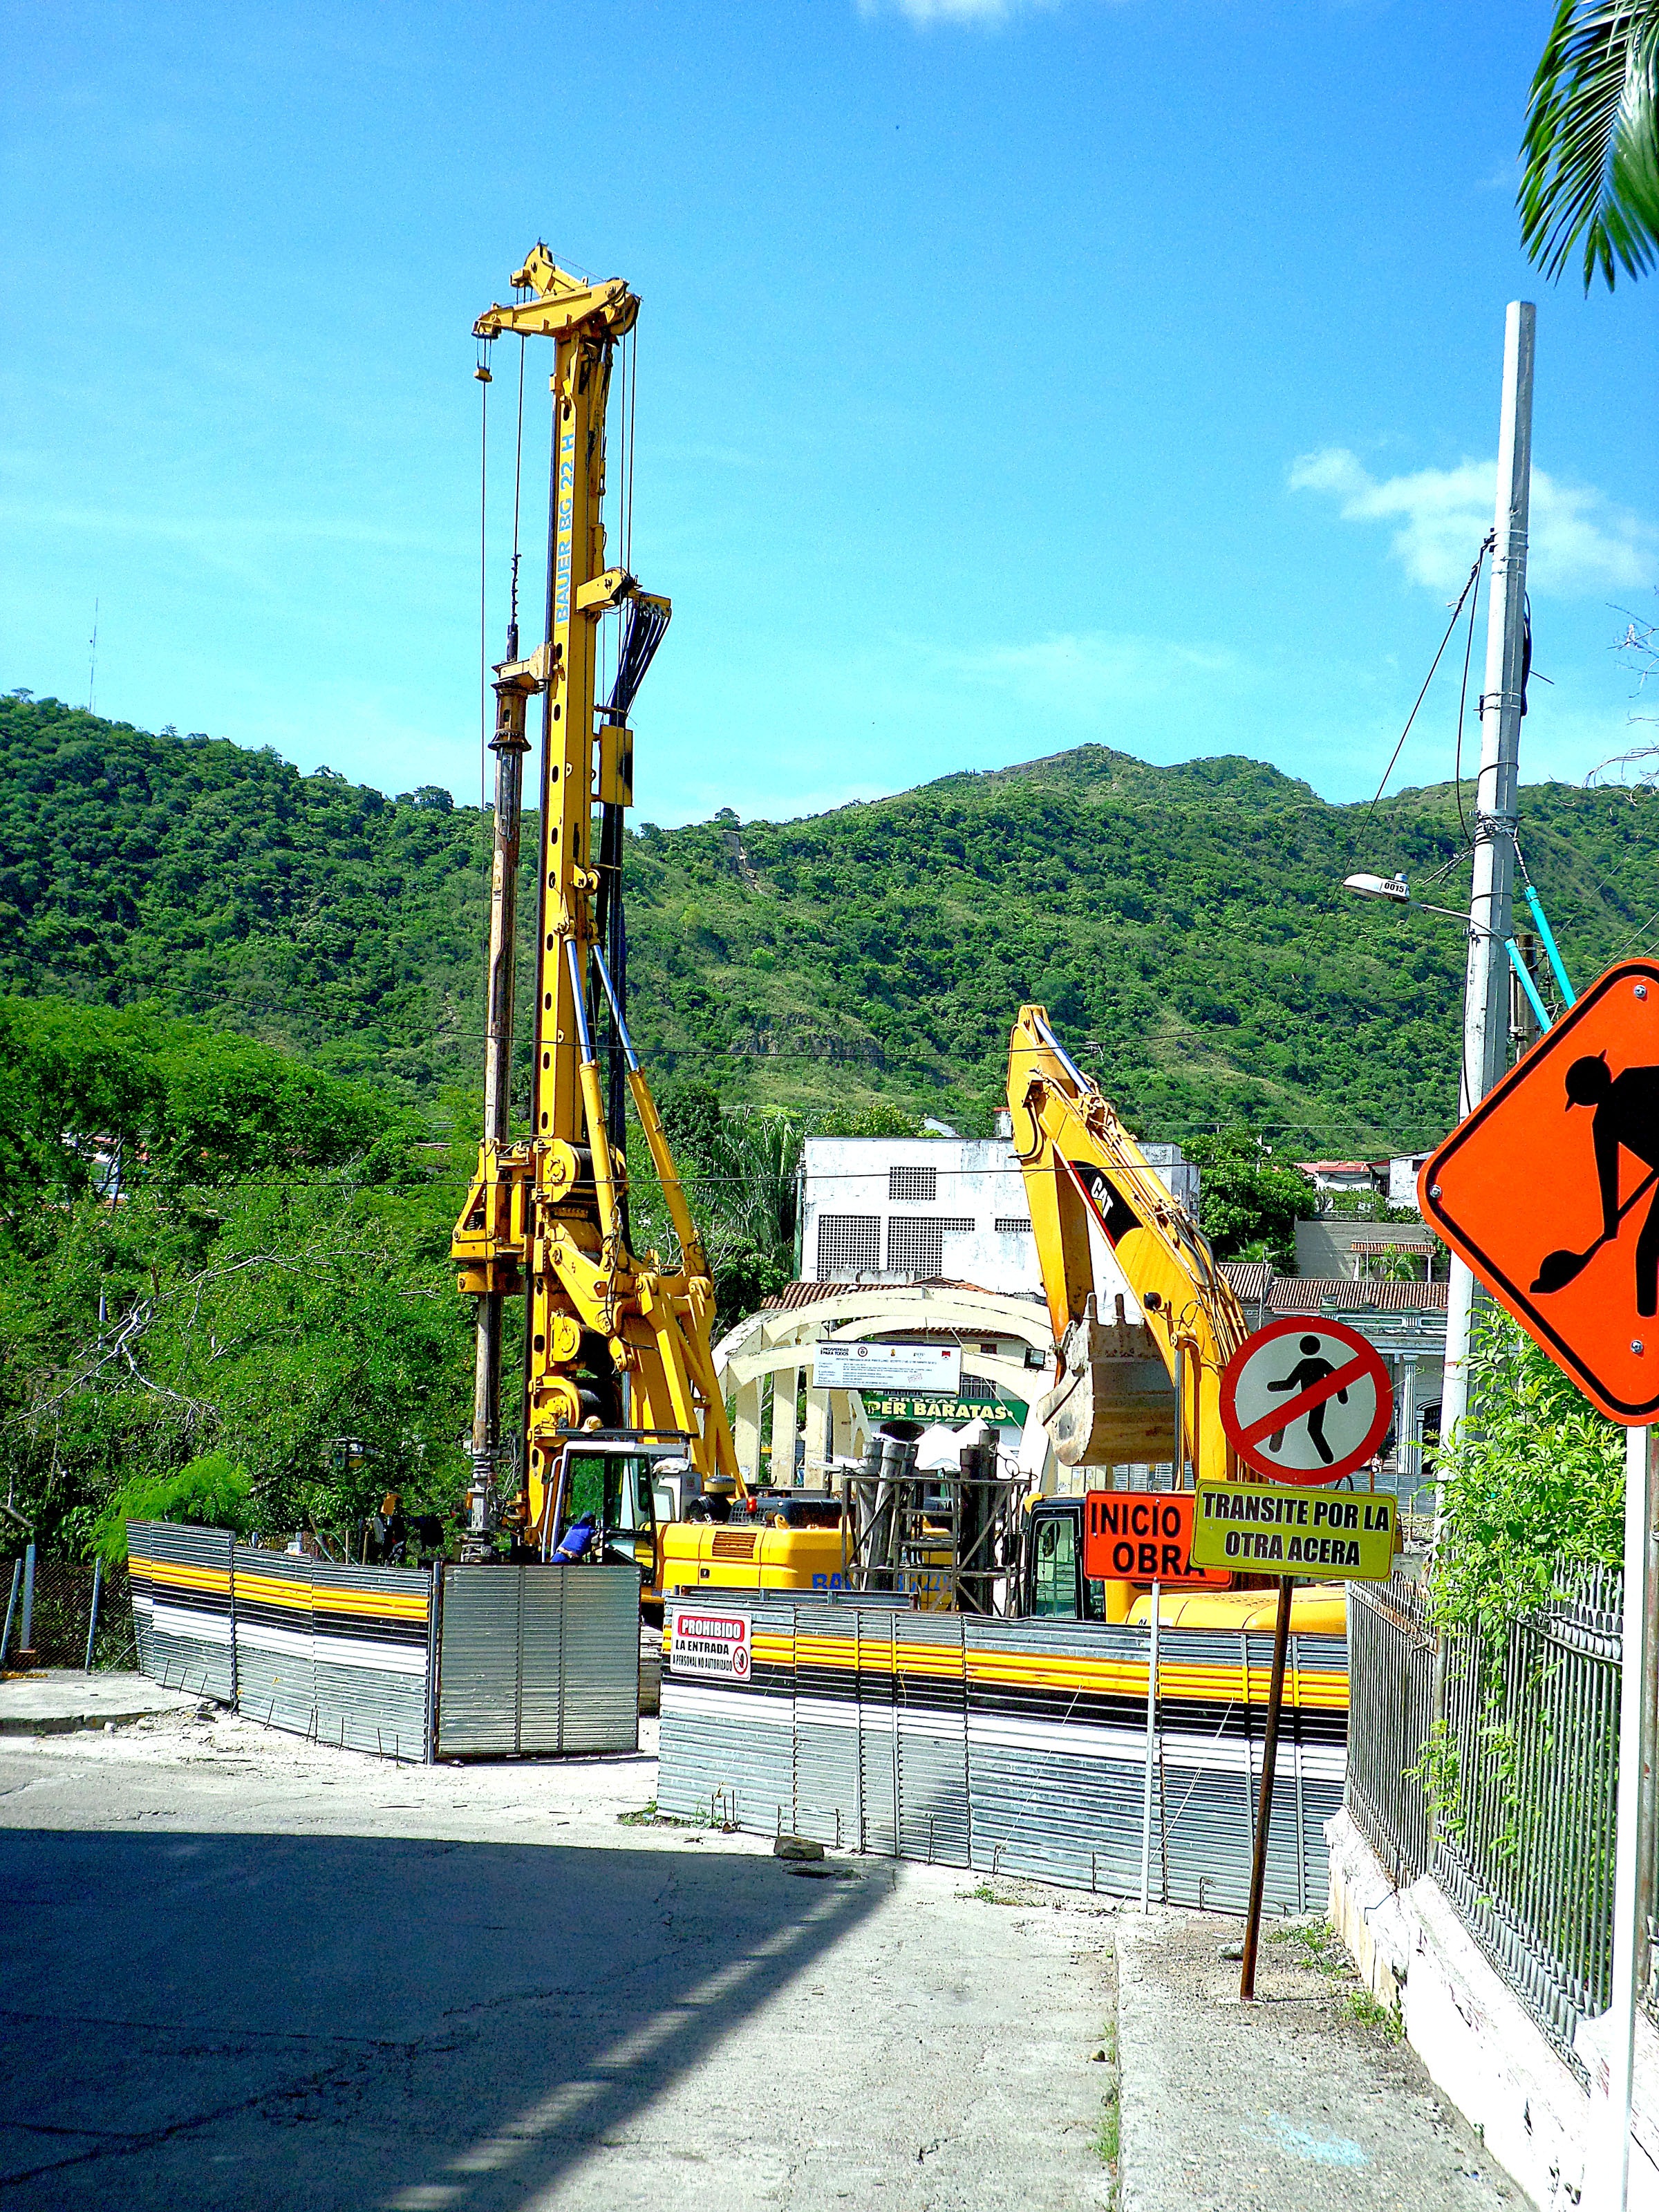
bridge, transport, construction, vehicle, machinery, infrastructure, construction equipment